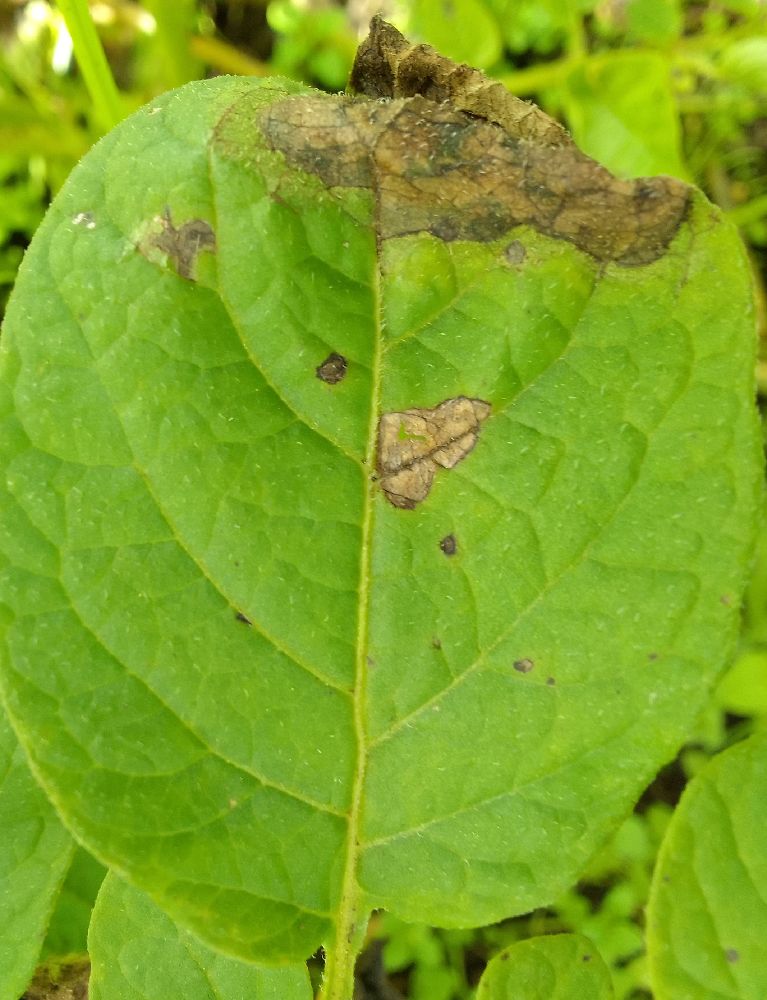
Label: Late blight